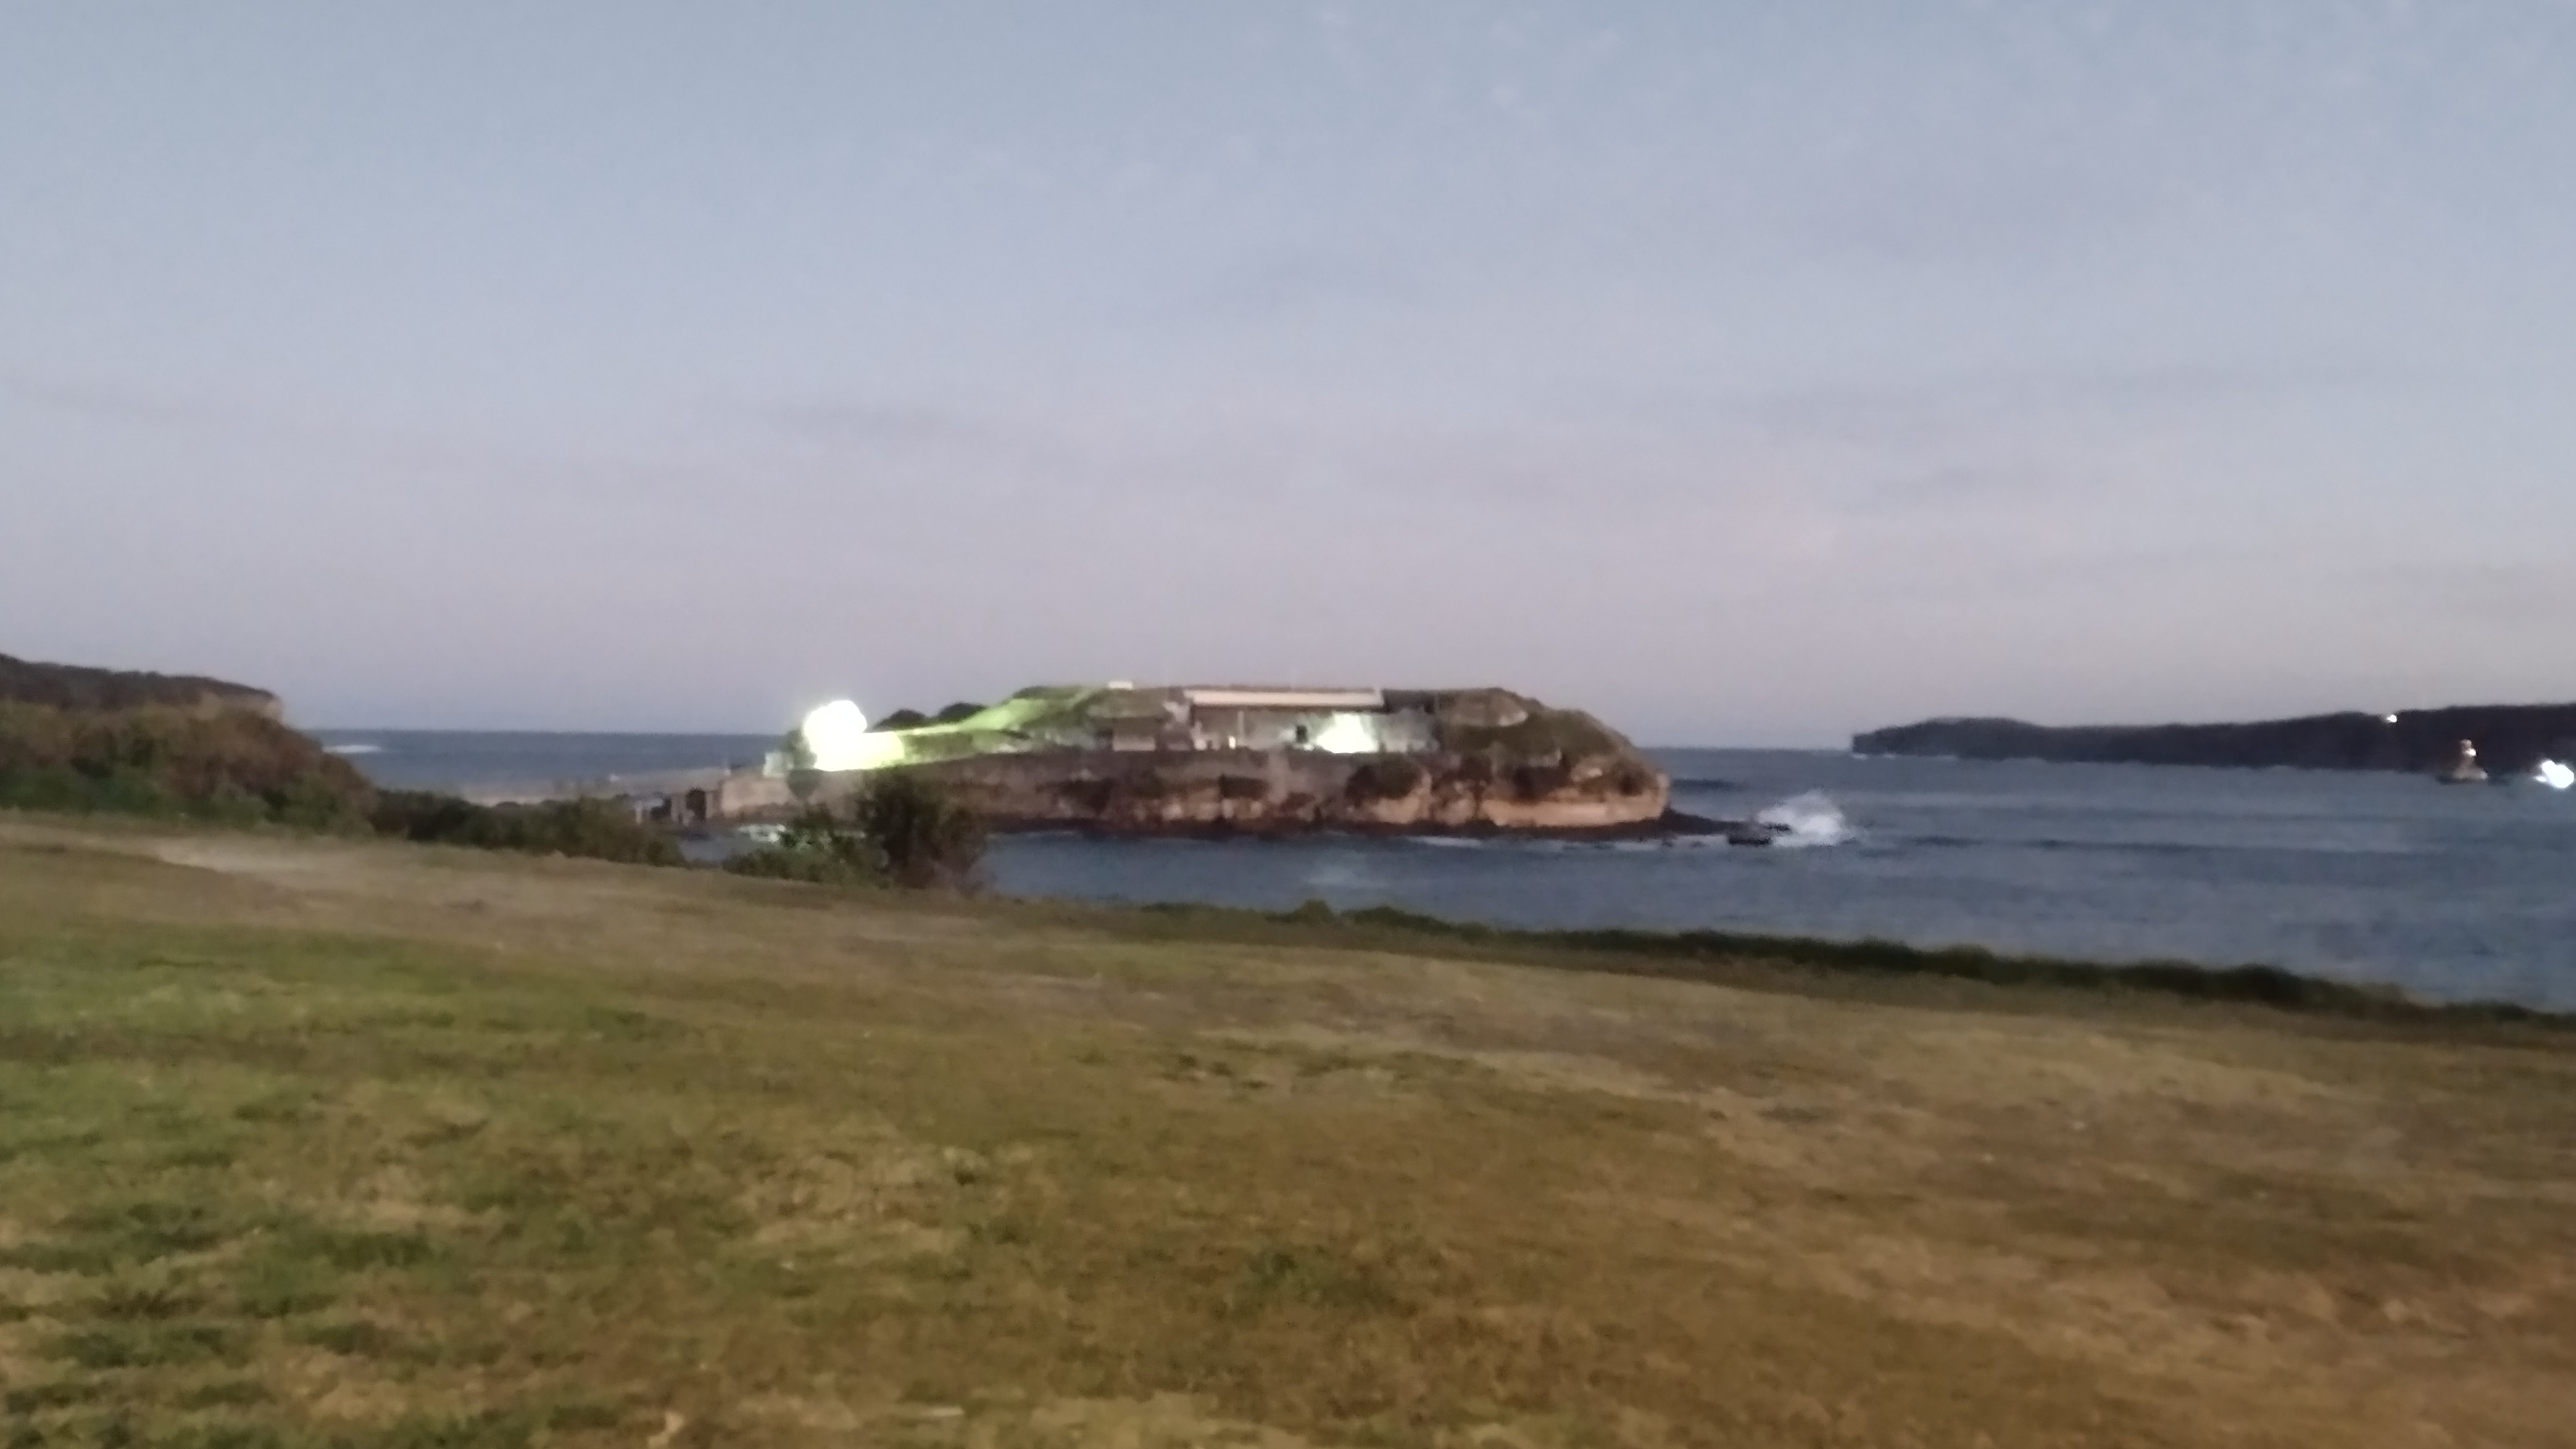
natural, cloud, sky, water, coastal and oceanic landforms, horizon, natural landscape, landscape, house, beach, wind wave, grassland, headland, hill, lake, wind, island, grass, rock, cape, ocean, wave, loch, bay, coast, sound, panorama, evening, cliff, peninsula, soil, promontory, Raised beach, prairie, pasture, inlet